Bruny Island Ferry

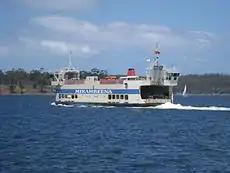
The Bruny Island ferry "Mirambeena" en route from Kettering to Roberts Point

The Bruny Island Ferry links Bruny Island to the Tasmanian mainland. Once operated by North Western Shipping and Towage Co. Pty Ltd and owned by the Tasmanian Government, the ferry "Mirambeena" travels between Kettering on the Tasmanian mainland and Roberts Point on Bruny Island, the service is now run by Sealink. The service is subsidised by the Tasmanian Government.